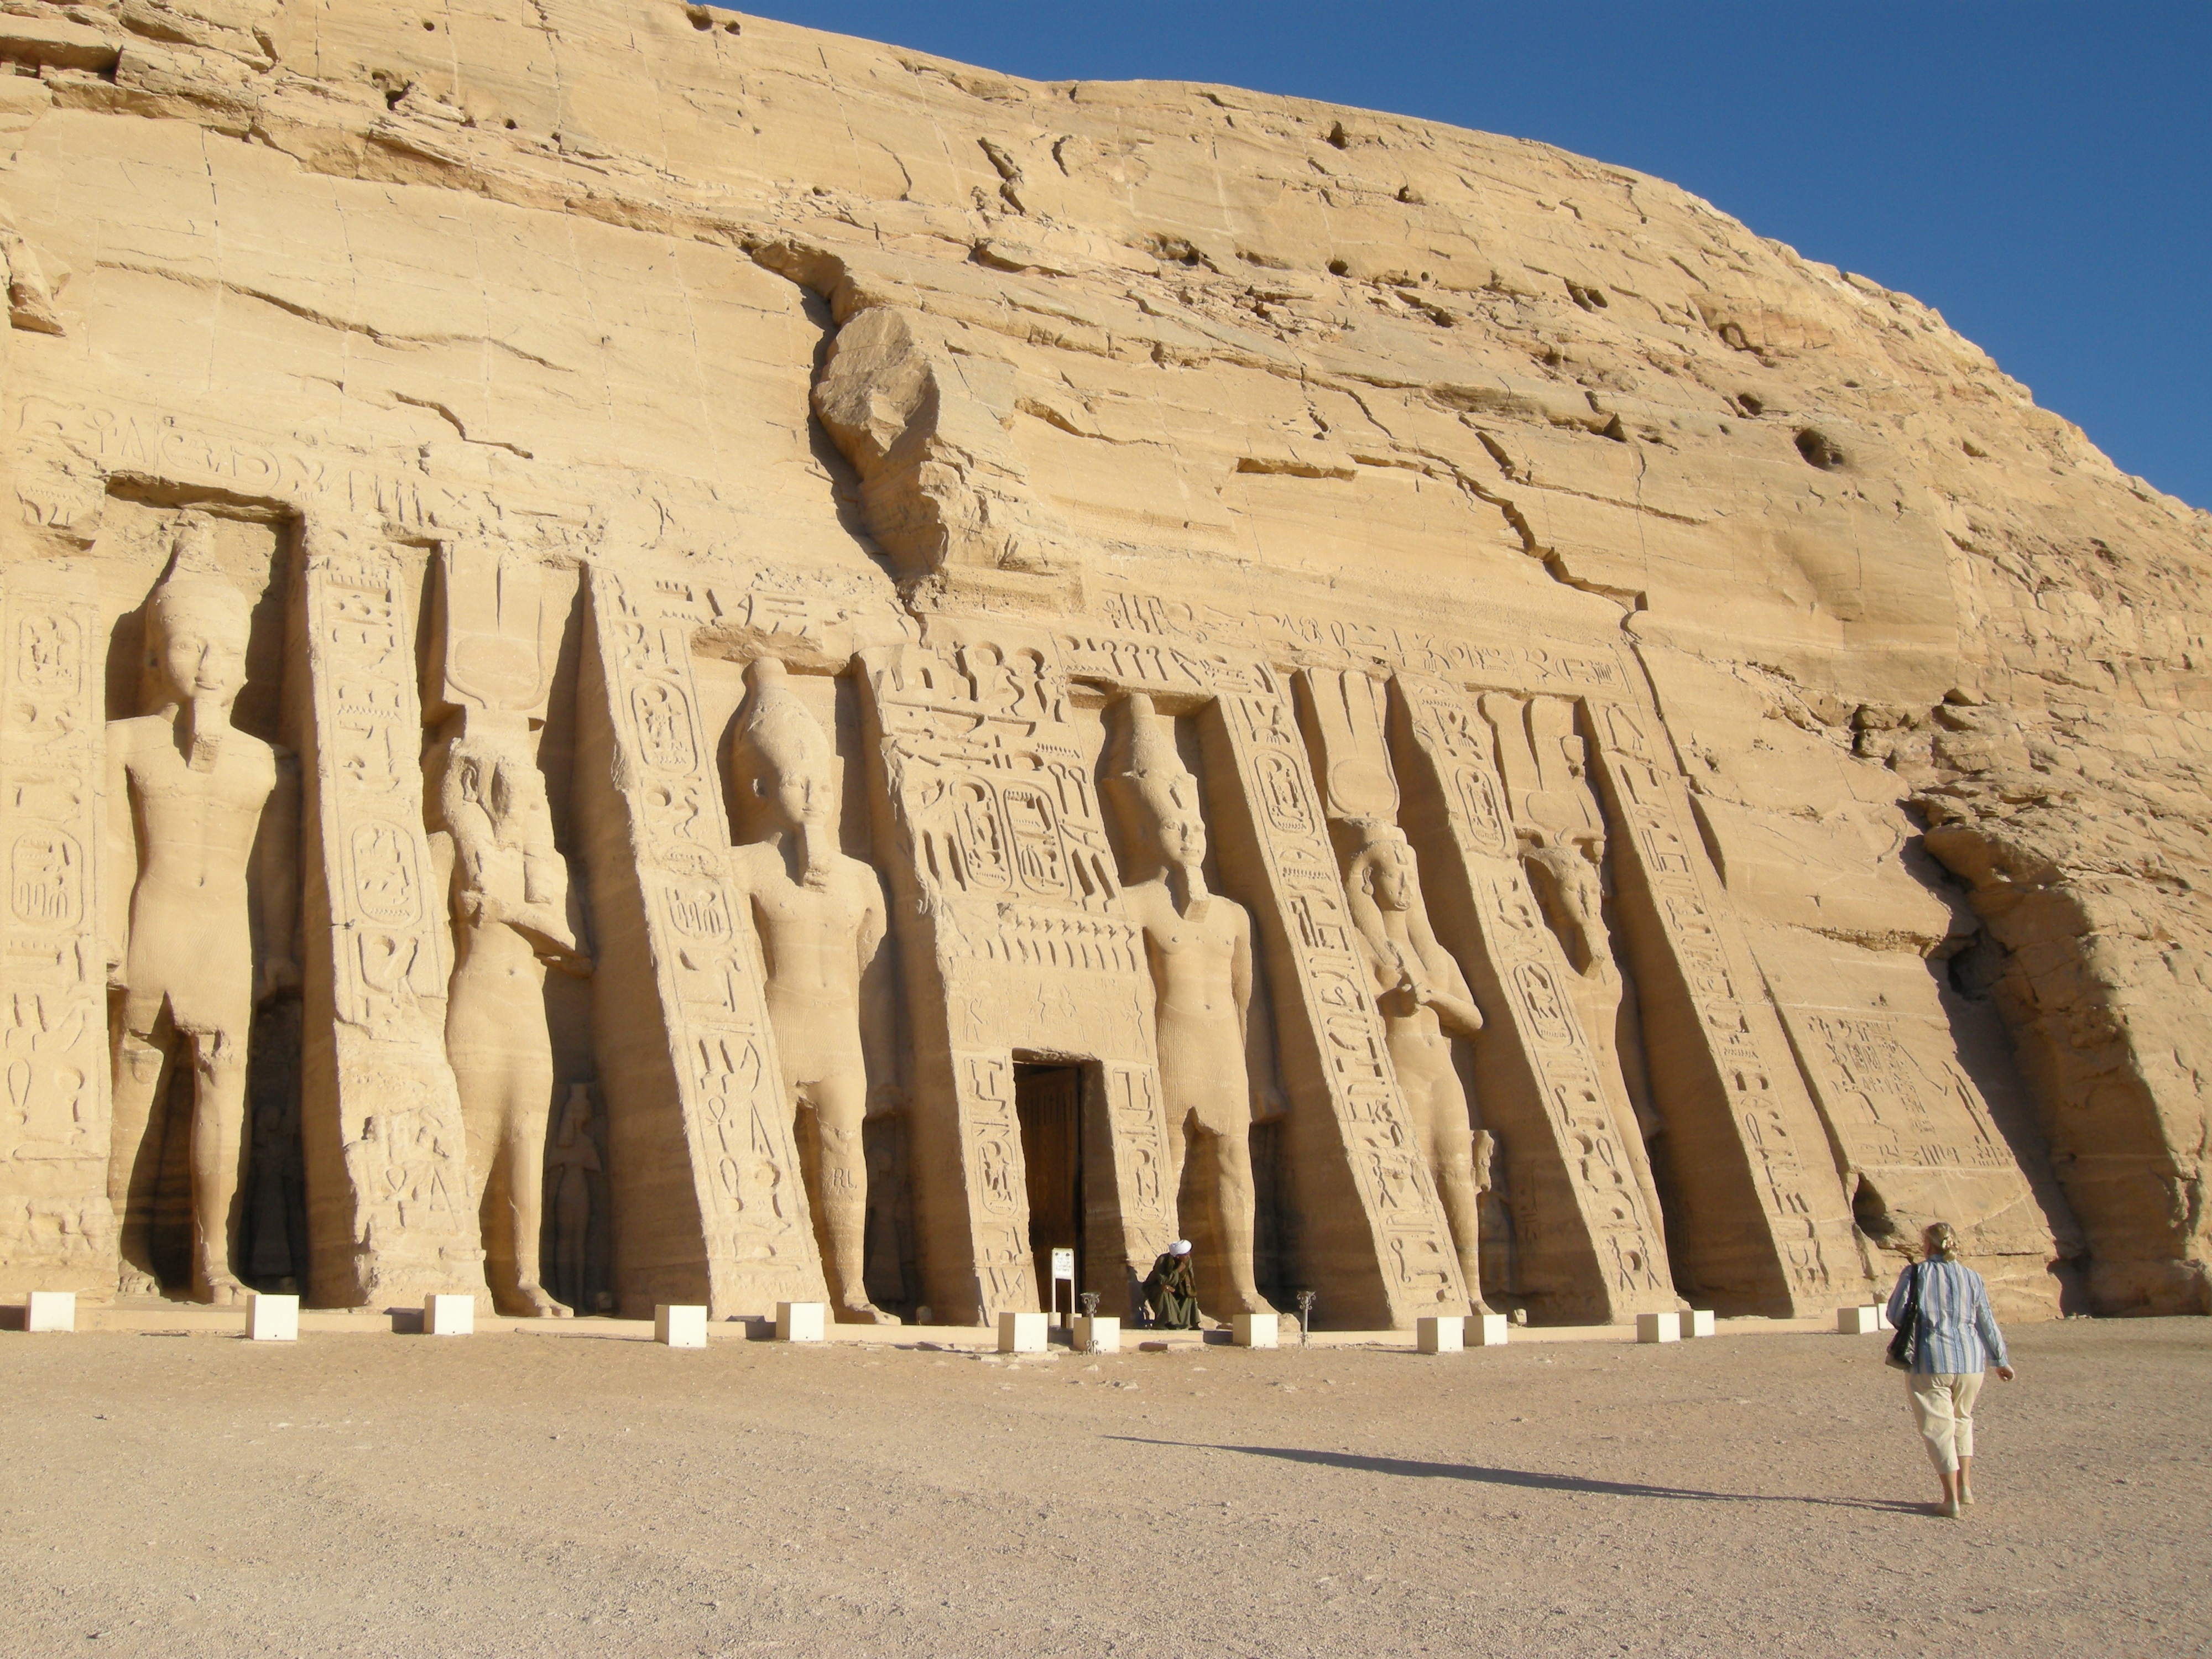
sand, rock, architecture, monument, formation, arch, egypt, temple, wadi, monolith, historic site, ancient history, abu simbel, egyptian temple, temple of ramses